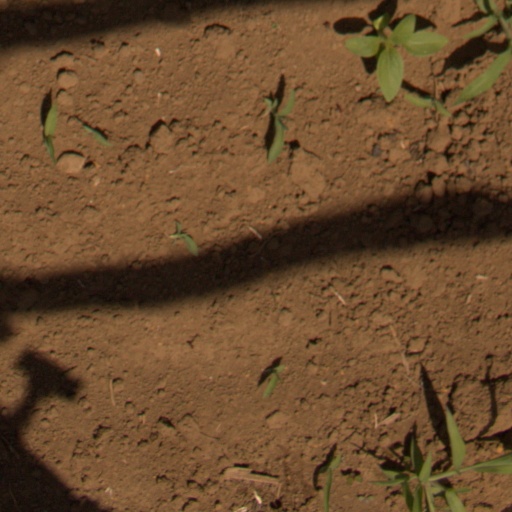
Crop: Jerusalem artichoke